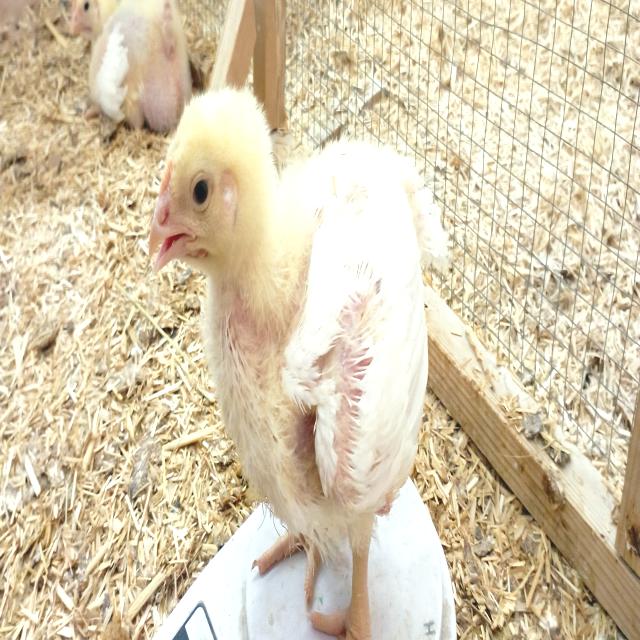
Weight: 576 g